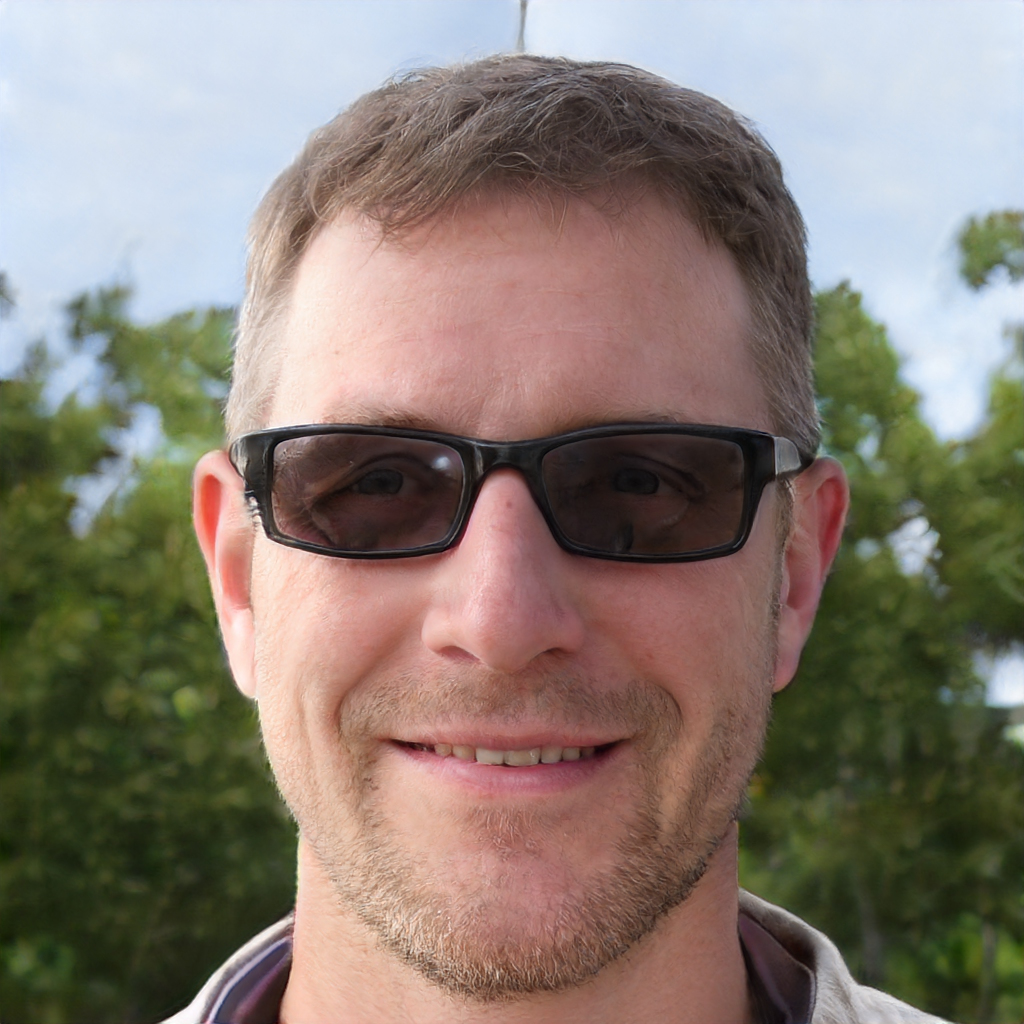
Label: No Watermark